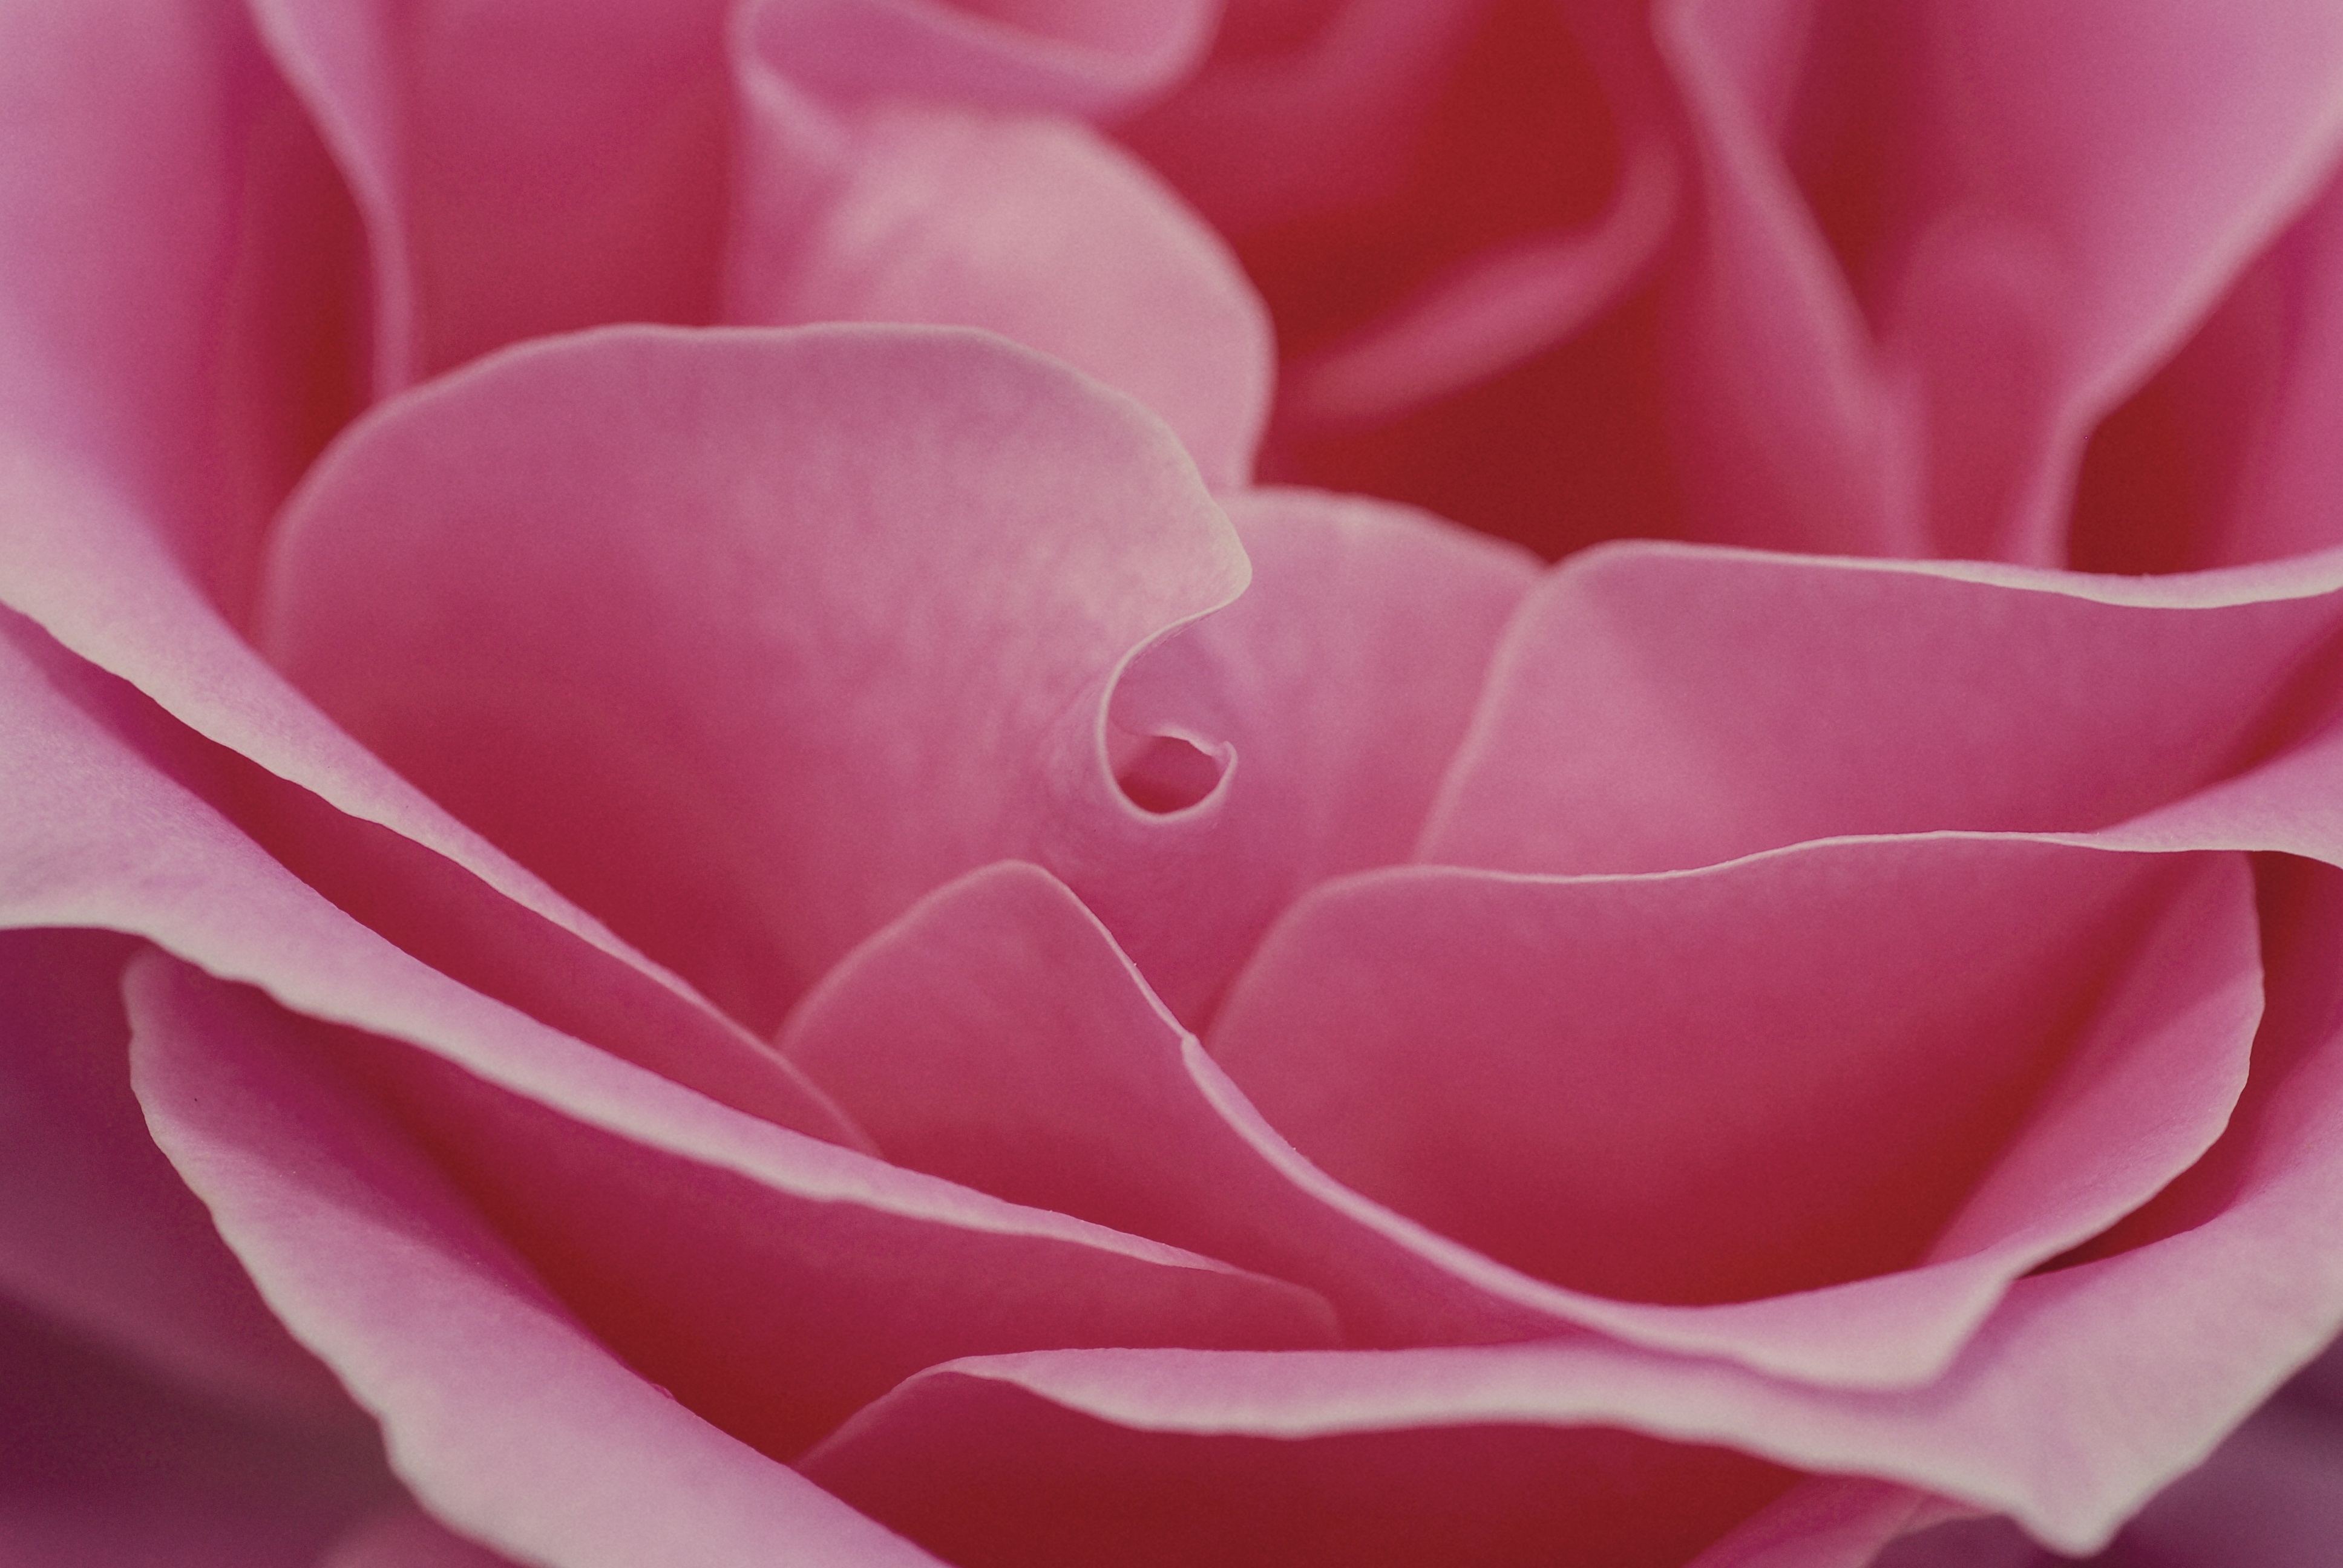
blossom, plant, photography, flower, petal, floral, celebration, love, rose, color, macro, natural, romance, romantic, pink, botanical, close up, petals, soft, valentine, floribunda, macro photography, flowering plant, garden roses, rose family, land plant